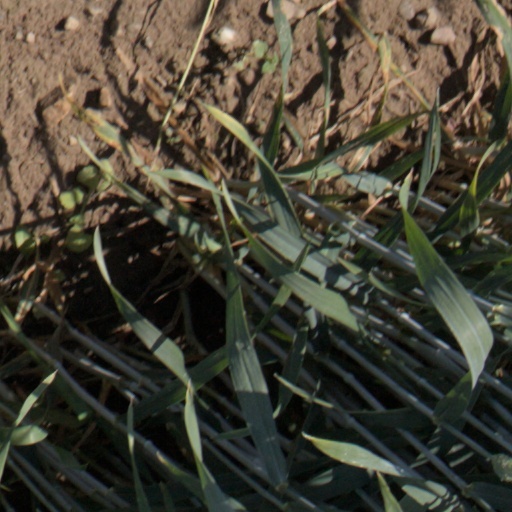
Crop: wheat